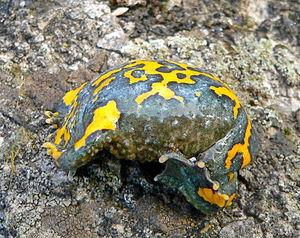
Sonneur à ventre jaune Hrvatski: Žuti mukač, ženka, unken refleks
Le réflexe d'Unken désigne le comportement de défense de certains lissamphibiens. Lorsqu'il est menacé, l'animal s'arc-boute, mettant en évidence les parties vivement colorées de son ventre, les pattes antérieures et postérieures pouvant entrer en contact chez les Anoures et reste ensuite immobile. Ceci constitue un signal indiquant à un potentiel prédateur que leur peau sécrète un liquide laiteux et toxique qui fait gonfler les muqueuses.